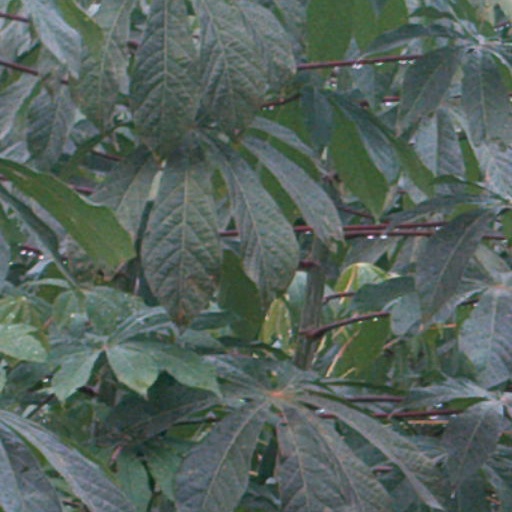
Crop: cassava